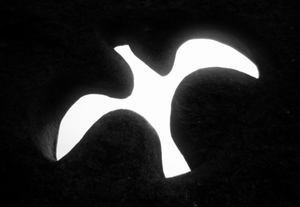
Arnaud Amaury ou Arnaud Amalric, abbé de Poblet, de Grand Selve, puis de Cîteaux, archevêque de Narbonne. Il est chargé, en tant que légat pontifical, de réprimer l'hérésie cathare durant la croisade des albigeois. On lui prête la phrase « Tuez-les tous, Dieu reconnaîtra les siens. », qu'il aurait prononcée avant
Le siège de Minerve est une opération militaire de Simon IV de Montfort au cours de ses campagnes visant à conquérir les vicomtés de Béziers, d'Albi et de Carcassonne. C'est aussi l'occasion du premier bûcher de cathares.